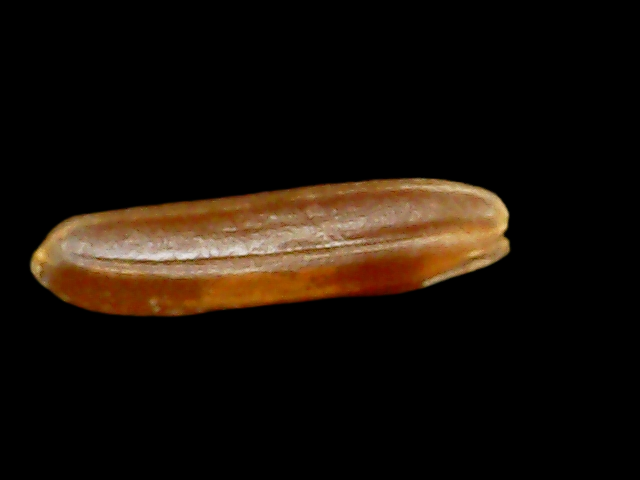
Rice variety: Binadhan20